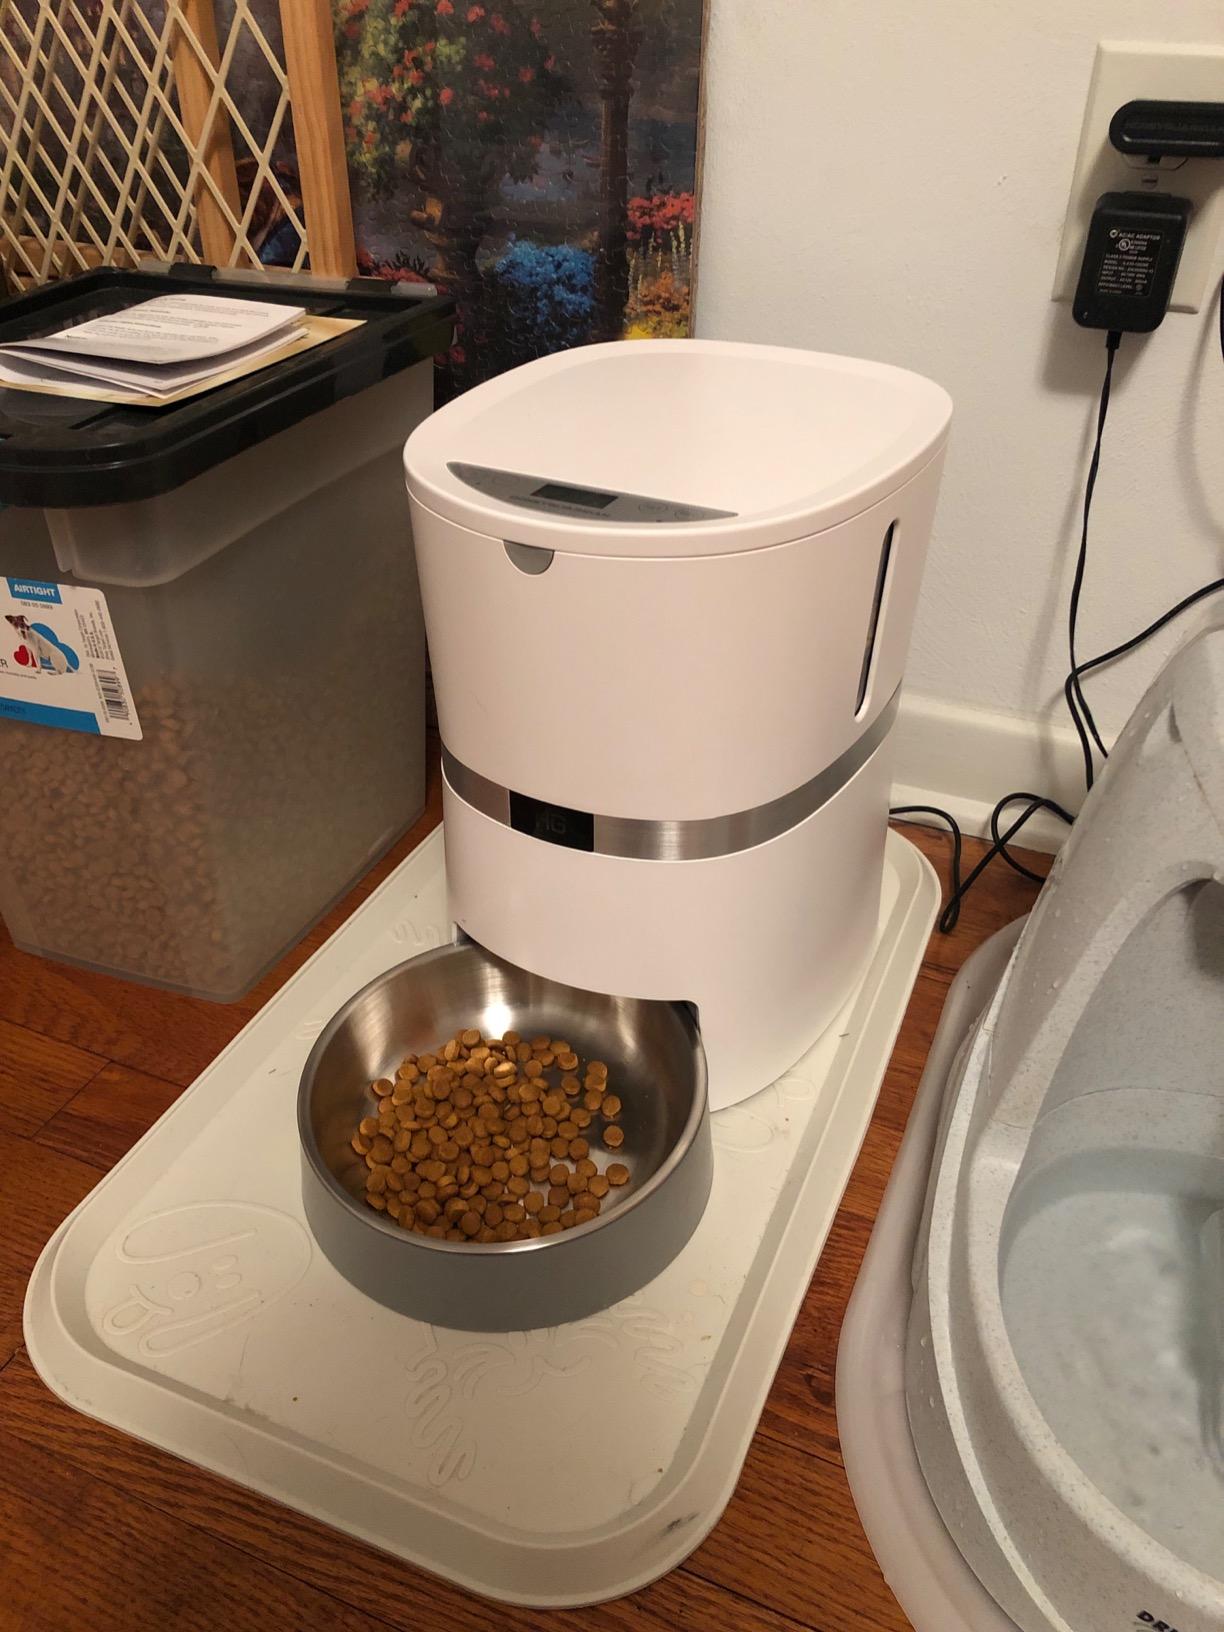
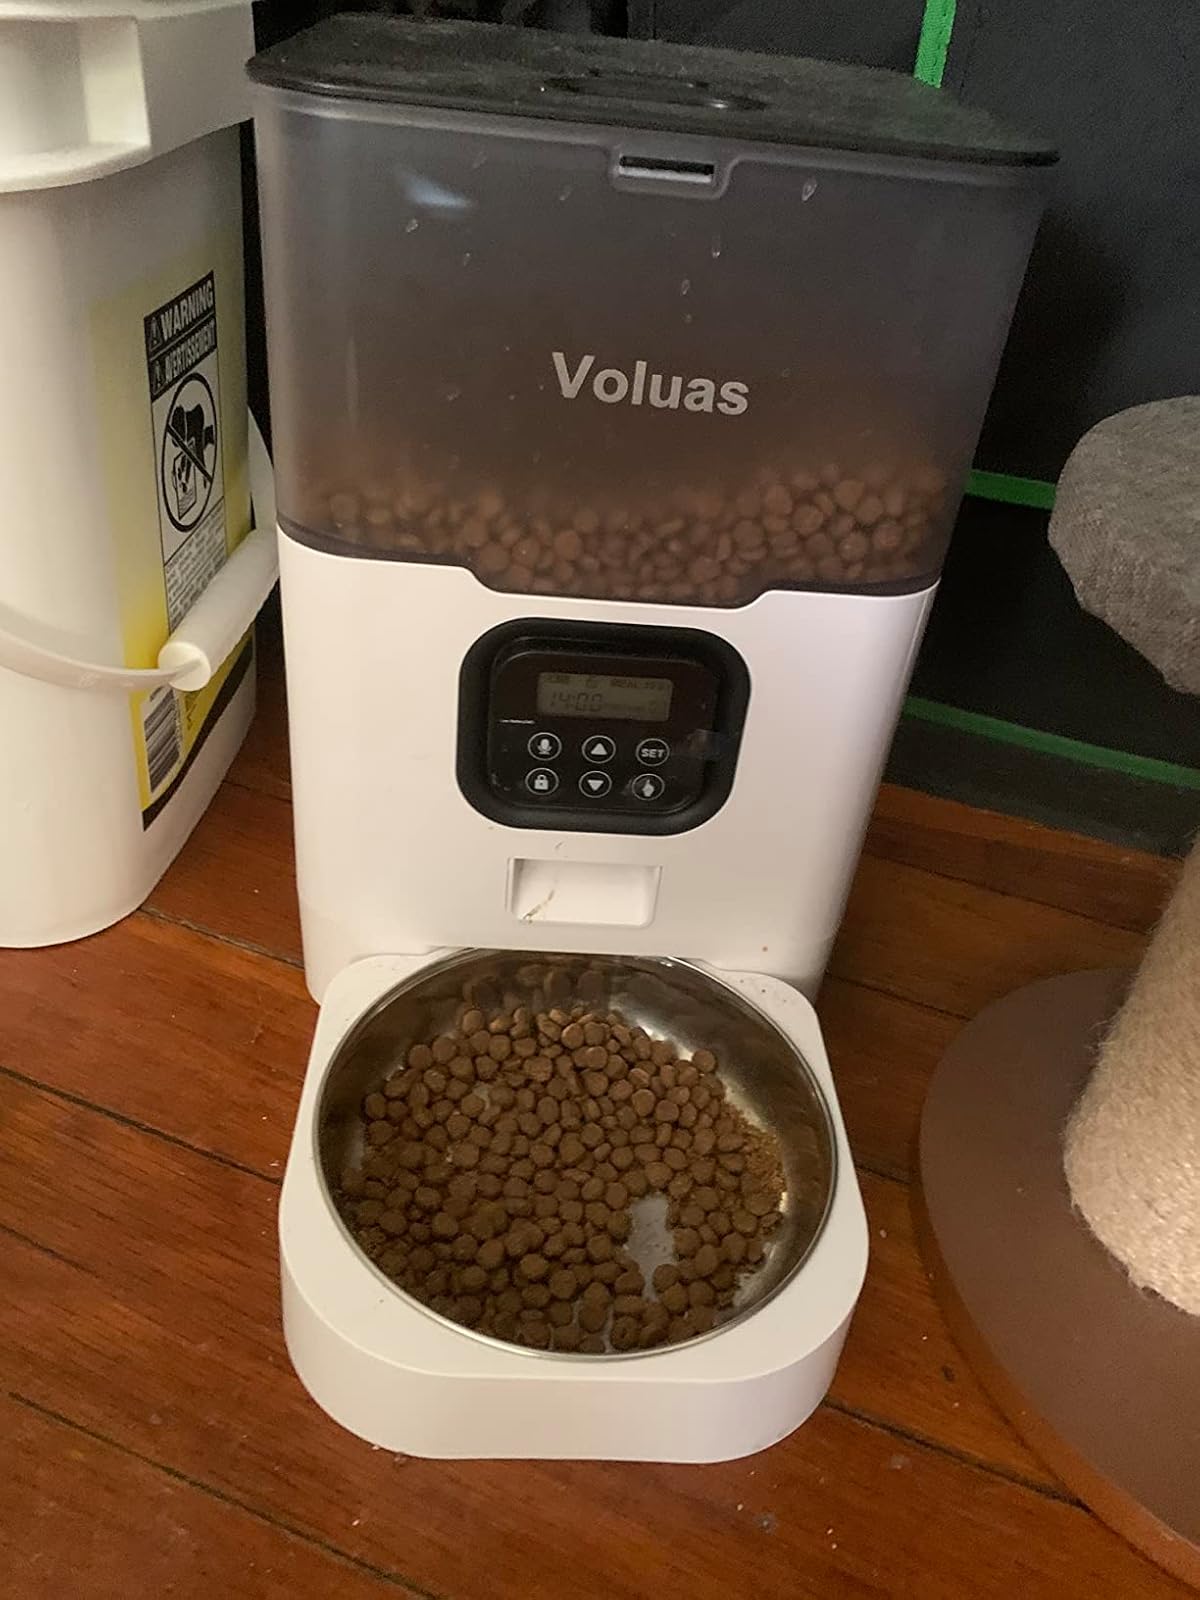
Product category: items_feeder
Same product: no